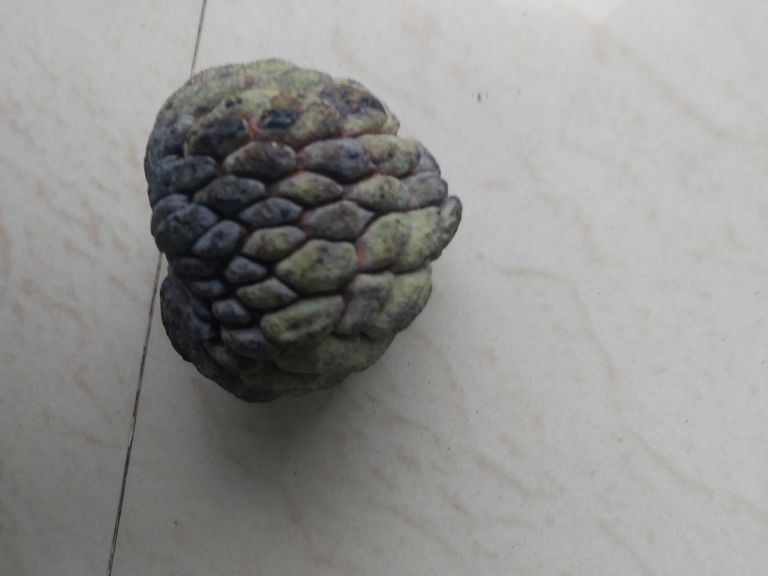
Disease label: Blank Canker